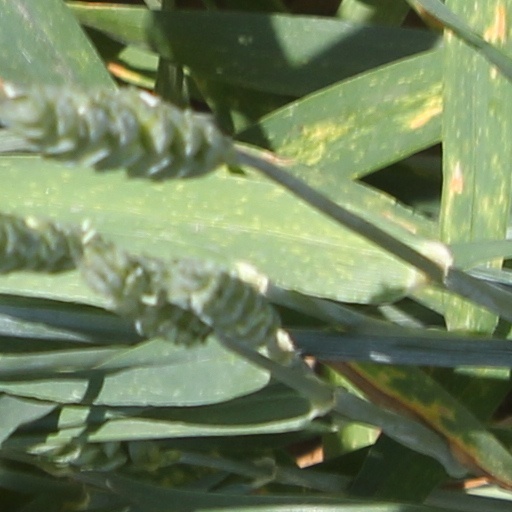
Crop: wheat